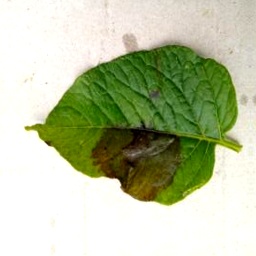
Etiqueta: Late Blight